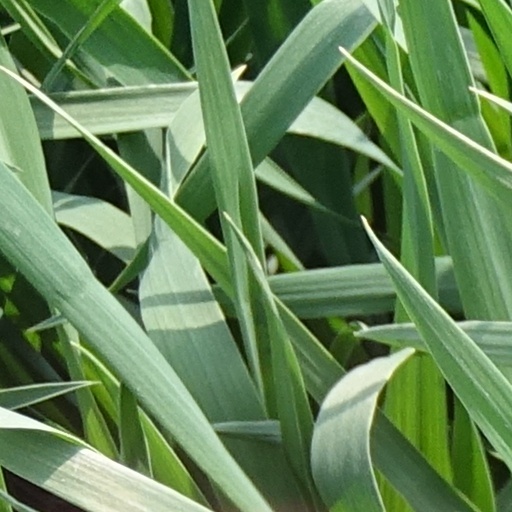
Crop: wheat